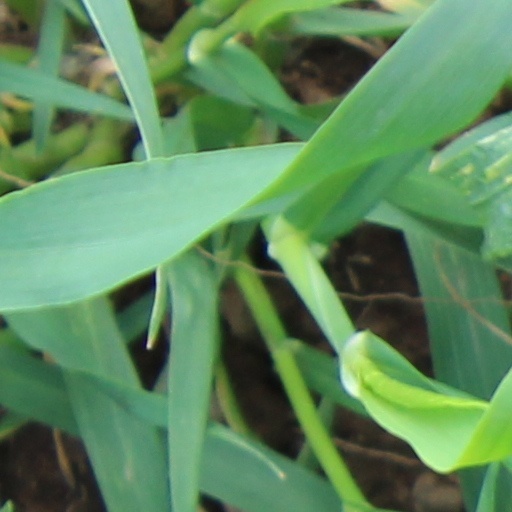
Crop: wheat